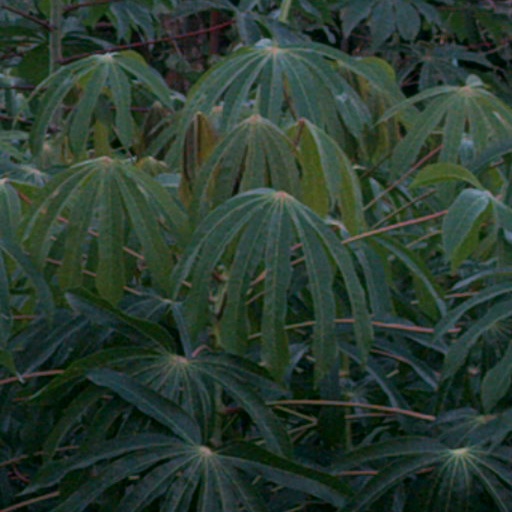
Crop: cassava